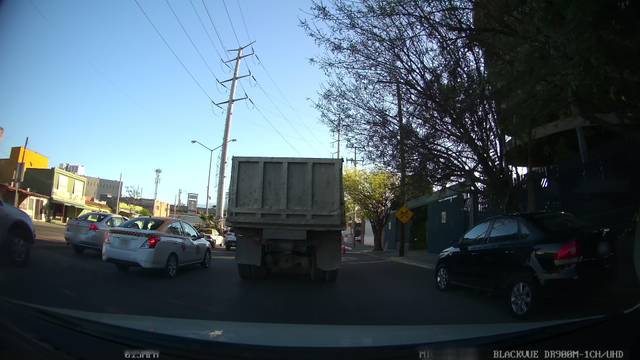
Region: Mexico
Coordinates: 25.688, -100.33